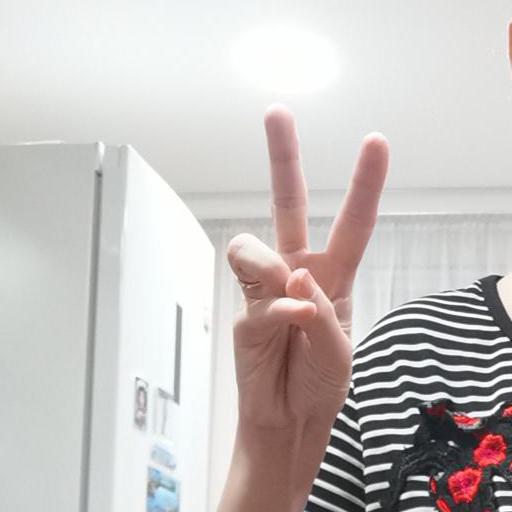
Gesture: peace